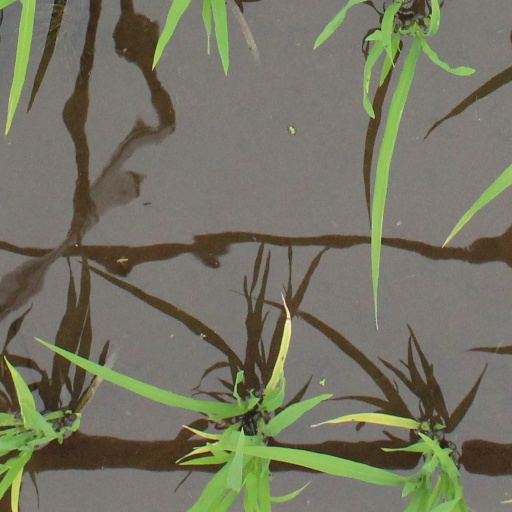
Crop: rice